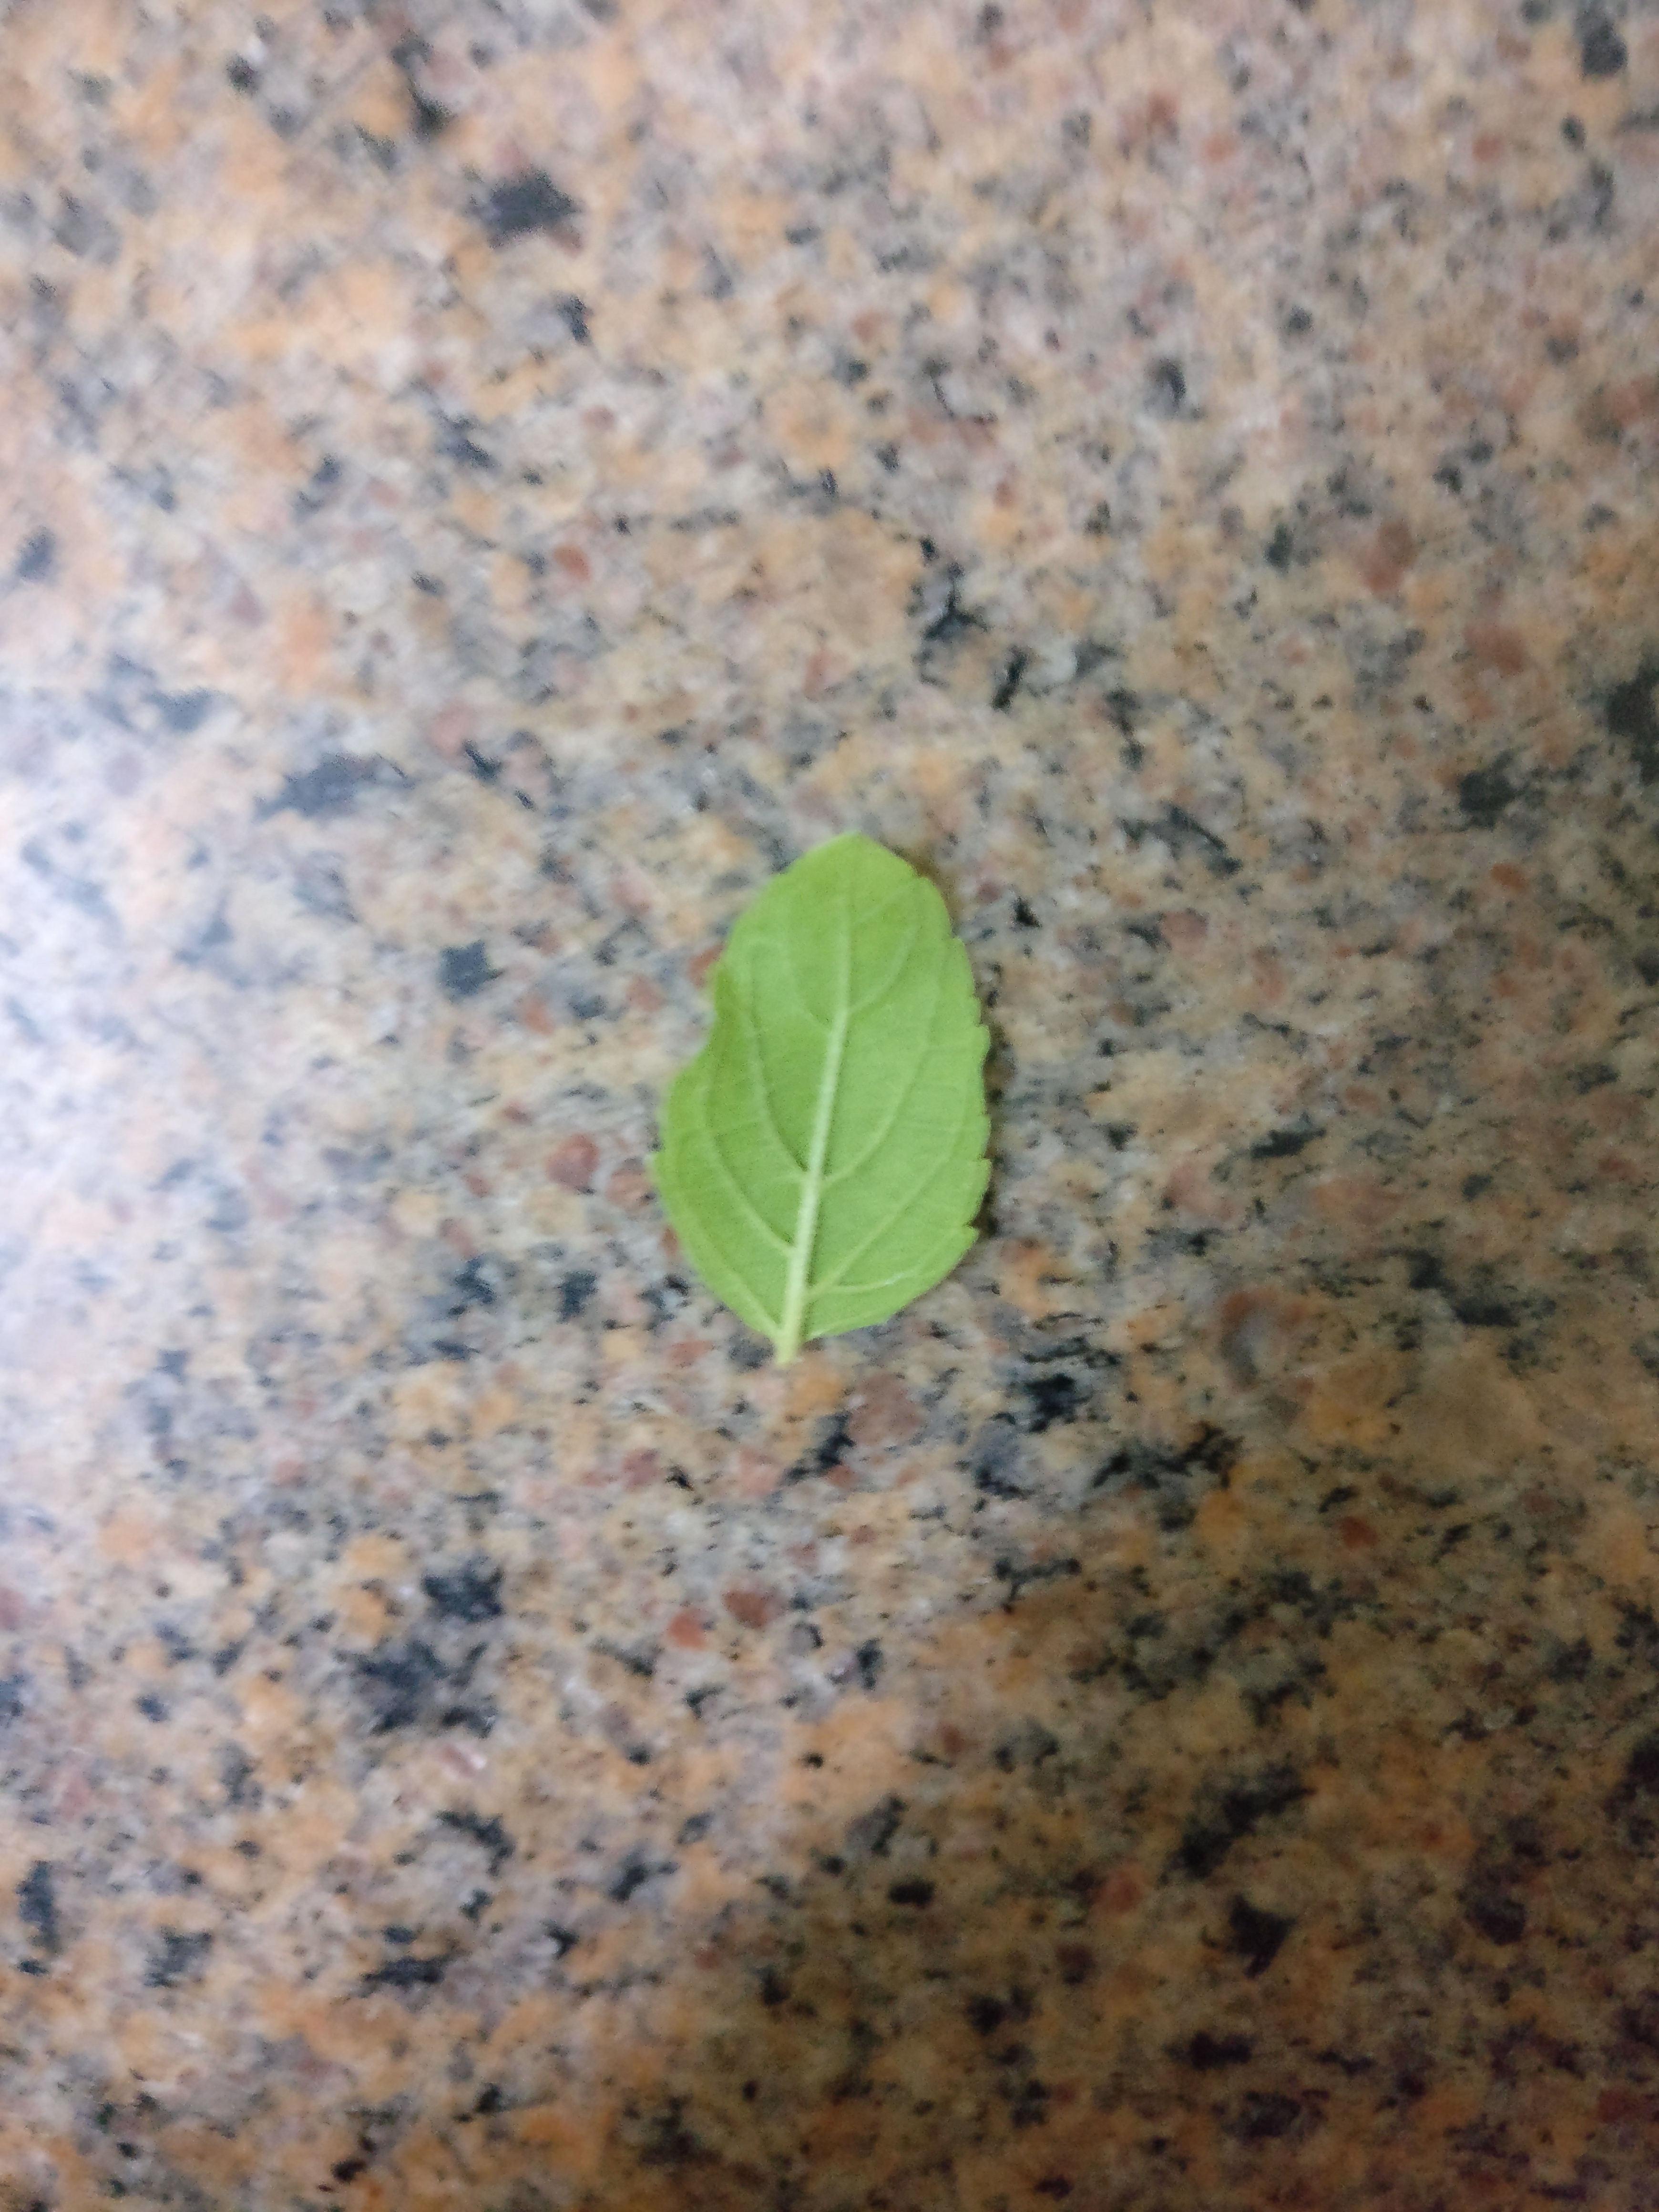
Plant: Tulsi